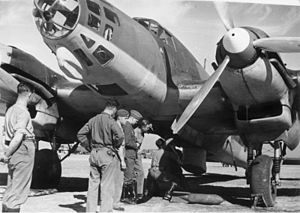
Spanske borgerkrig / Udenlandsk deltagelse / Tyskland
Et af Legion Condors Heinkel He 111 bombefly i Spanien under borgerkrigen